Cadillac Public Library

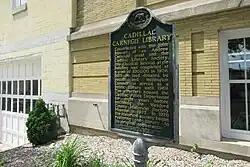
Michigan state historic marker

In 1903, the Andrew Carnegie Foundation agreed to donate $15,000 toward the cost of a new library in Cadillac, subject to the community raising matching funds. The Cadillac Literary Society matched the funds, and in 1904 Scheurmann & Merriam Architects of Saginaw, Michigan were selected to design the building, and Freuchtel Construction Company was selected to be the building contractor. The library was completed in 1906 at a cost of $30,000. The building served as a public library until 1969.